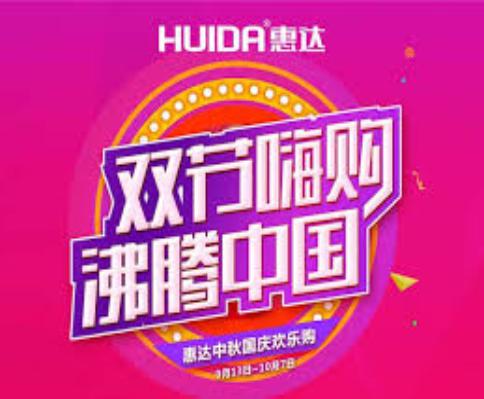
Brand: huida
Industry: Necessities